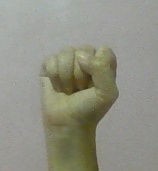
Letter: saad